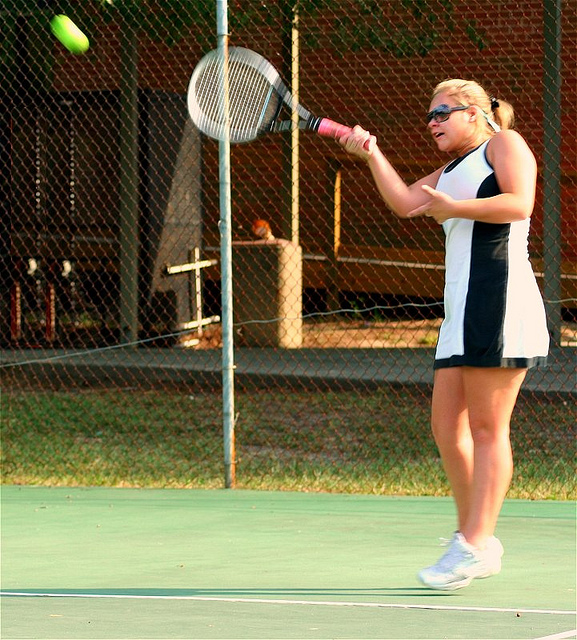
người phụ nữ đang vung vợt tennis đánh trả bóng